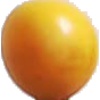
Label: Cherry Wax Yellow 1